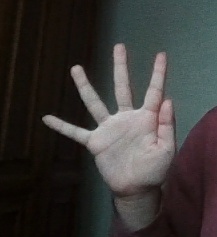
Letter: sheen